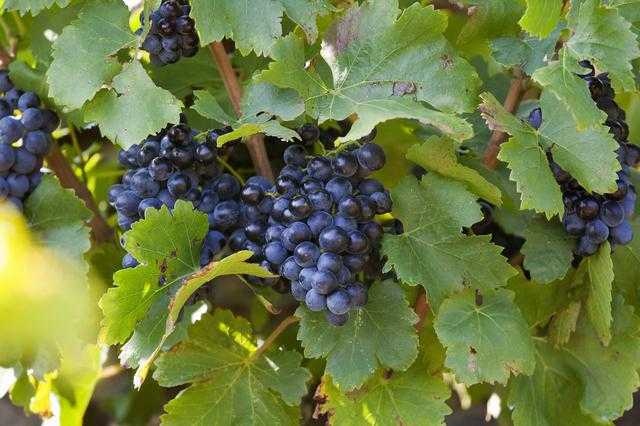
Label: Grapes